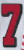
Number: 7